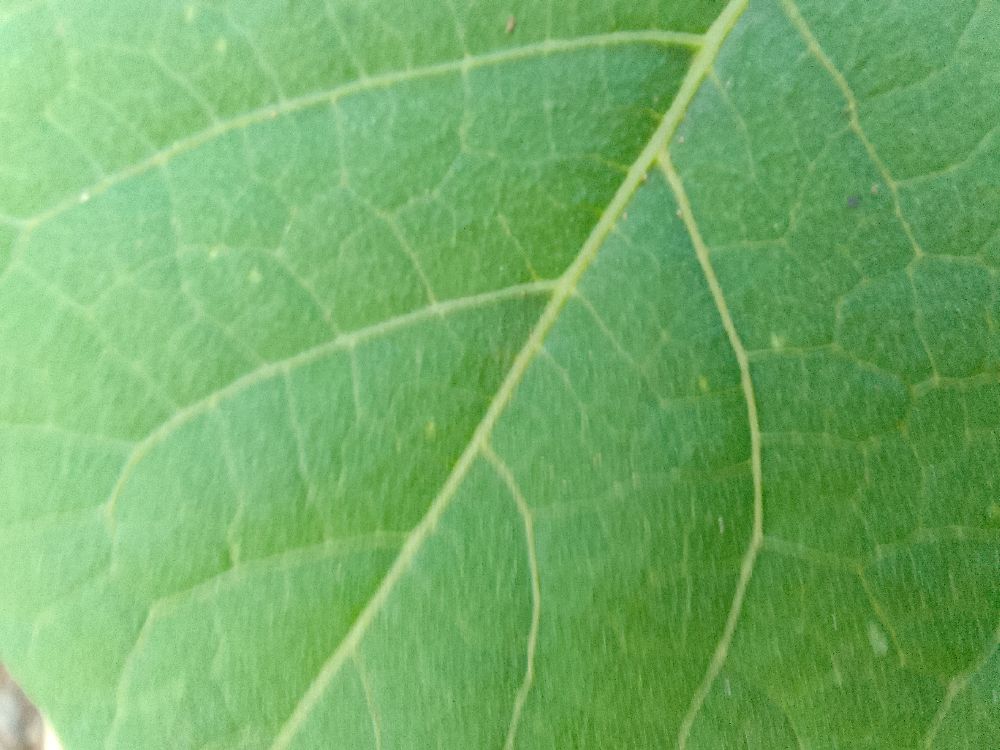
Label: healthy